Wonder Woman (2011 TV pilot)

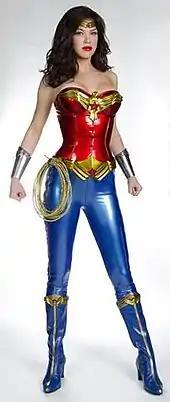
Adrianne Palicki as Wonder Woman

In the pilot's first two acts, Wonder Woman wears a new version of her classic comic book uniform: the familiar red top with gold "W" insignia chestplate (formerly an eagle symbol chestplate) is still used, as are her golden belt and Lasso of Truth, but these are now worn with blue slacks that have gold stars running along the sides, rather than with shorts. Her boots are blue with gold trim (whereas the traditional boots were red and had white, vertical trim). Her bulletproof bracelets/gauntlets are more stylized, and her tiara is much thinner. During the final act of the pilot, when Wonder Woman flies to Cale's hidden laboratory for the final showdown with the villain, her clothing switches from the blue pants to the more recognizable shorts.